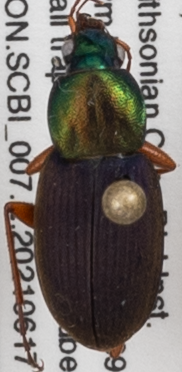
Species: Chlaenius emarginatus
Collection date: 2021-06-17
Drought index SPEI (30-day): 0.072
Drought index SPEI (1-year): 0.24
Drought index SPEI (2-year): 0.03